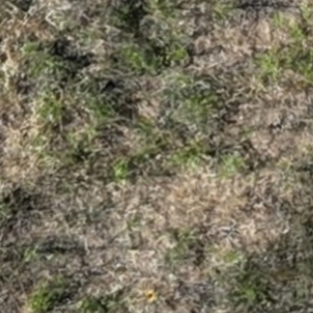
Month: july